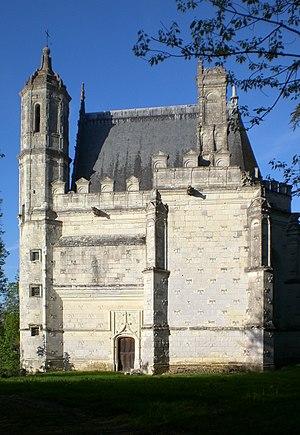
Chapelle du Christ-Habillé, château de la Bourgonnière. Fr-49-Bouzillé.
Le château de la Bourgonnière est un château situé à Bouzillé, en France.